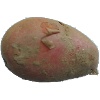
Label: red_potato